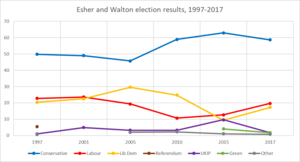
La circonscription d'Esher and Walton est une circonscription parlementaire britannique située dans le Surrey. Elle comprend les villes d'Esher et de Walton-on-Thames.